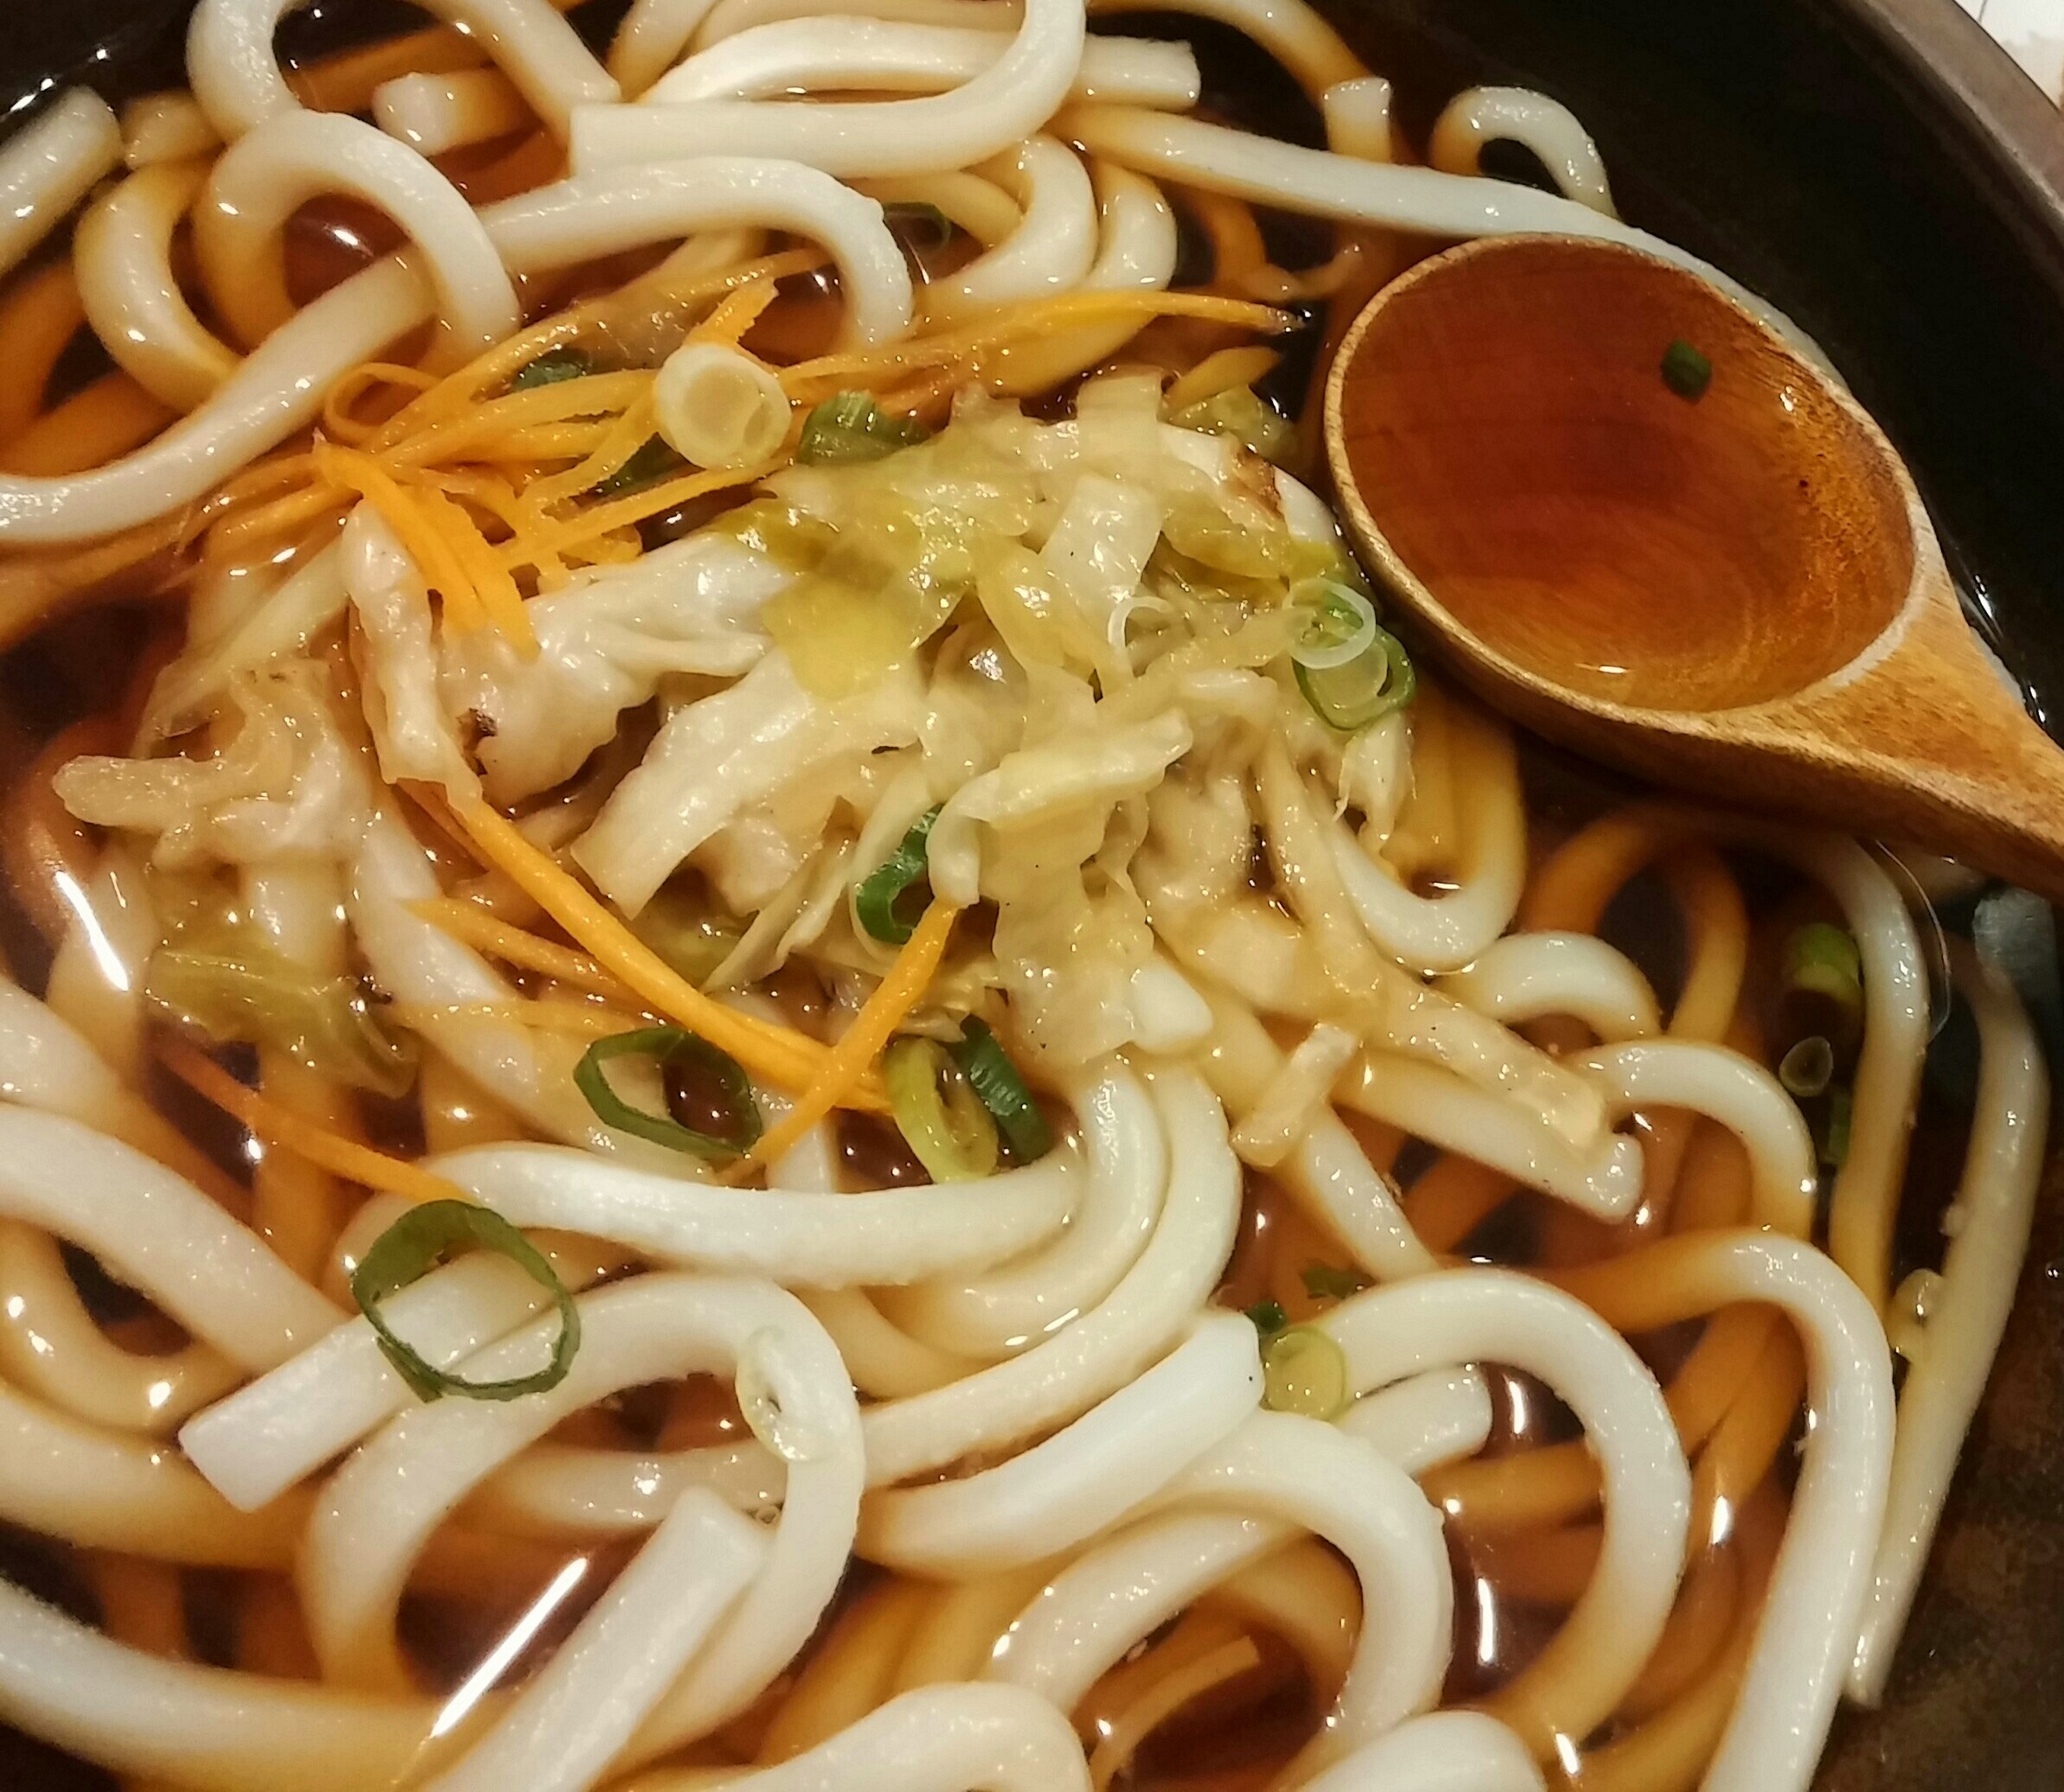
rustic, bowl, dish, food, produce, cuisine, soup, spoon, noodle, cook, asian food, noodles, japanese, vegetarian, soba, udon, thai food, chinese food, chinese noodles, japanese cuisine, pancit, chow mein, yakisoba, fried noodles, southeast asian food, noodle soup, hokkien mee, mie goreng, yaki udon, lo mein, bakmi